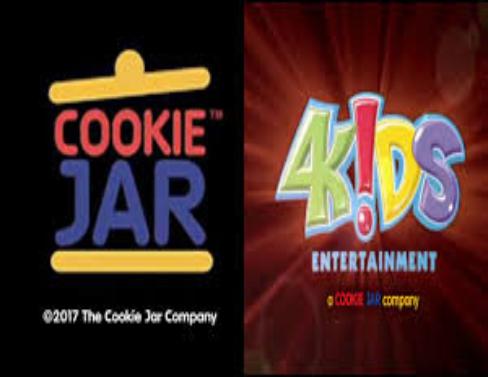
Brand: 4Kids
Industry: Leisure